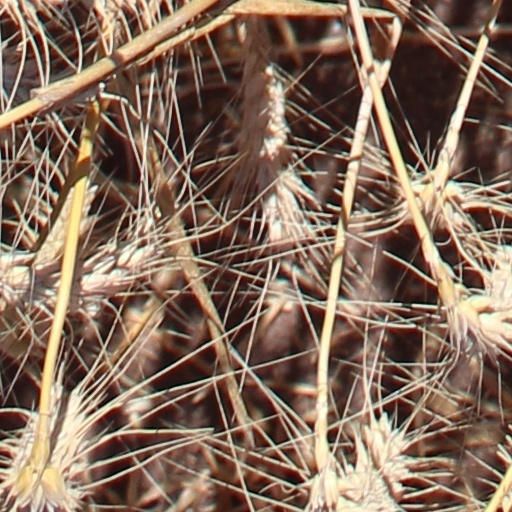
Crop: wheat